Beijing Military Region

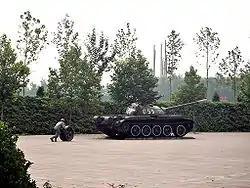
A memorial at the entrance to a military unit in Beijing's Fengtai District

The Beijing Military Region traces its lineage to the establishment of the Northwest Military Region in May 1948. It was renamed the Beijing Military Region in 1955, when the Inner Mongolia Military Region was downgraded to a district, and was folded into the Beijing Military Region.